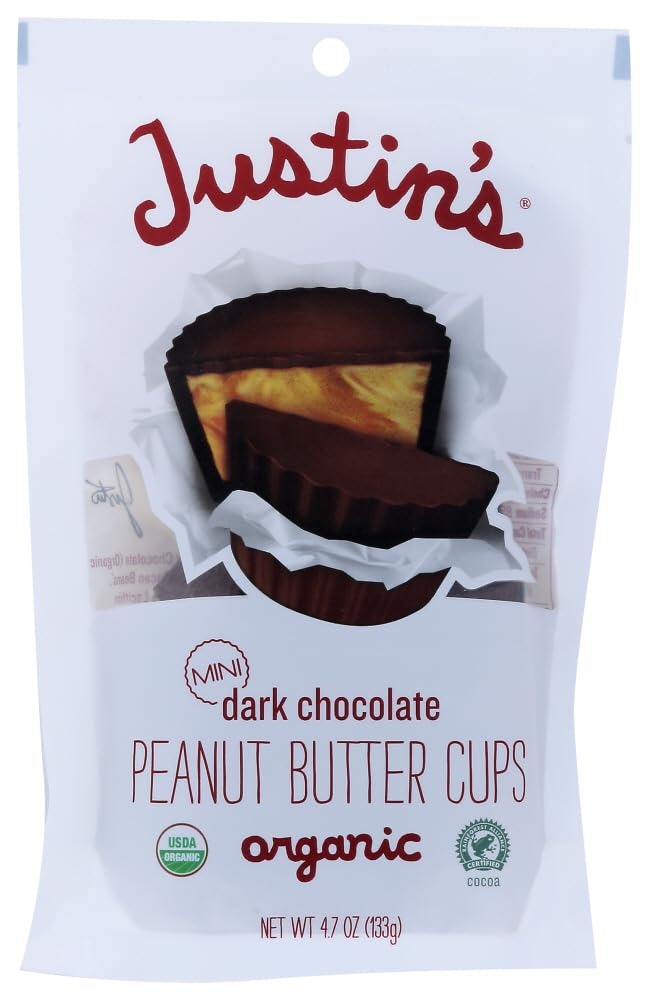
Item Name: Justin's Organic Mini Peanut Butter Cups Dark Chocolate -- 4.7 oz - 2 pc
Product Description: A sense that cooking in small batches ensures higher quality. That selectively choosing fine, all-natural ingredients will make it taste better. And that no matter their size, companies should always be grateful to their customers, employees and community.
Value: 9.4
Unit: Ounce

Price: 8.99